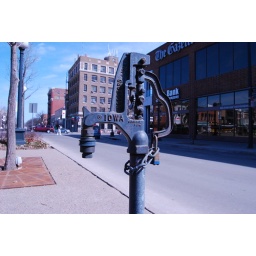
This picture was positioned next to the sink and glass in the display showing the evolution of water services in the US.